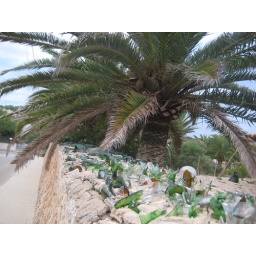
wall of a house in Portochristo